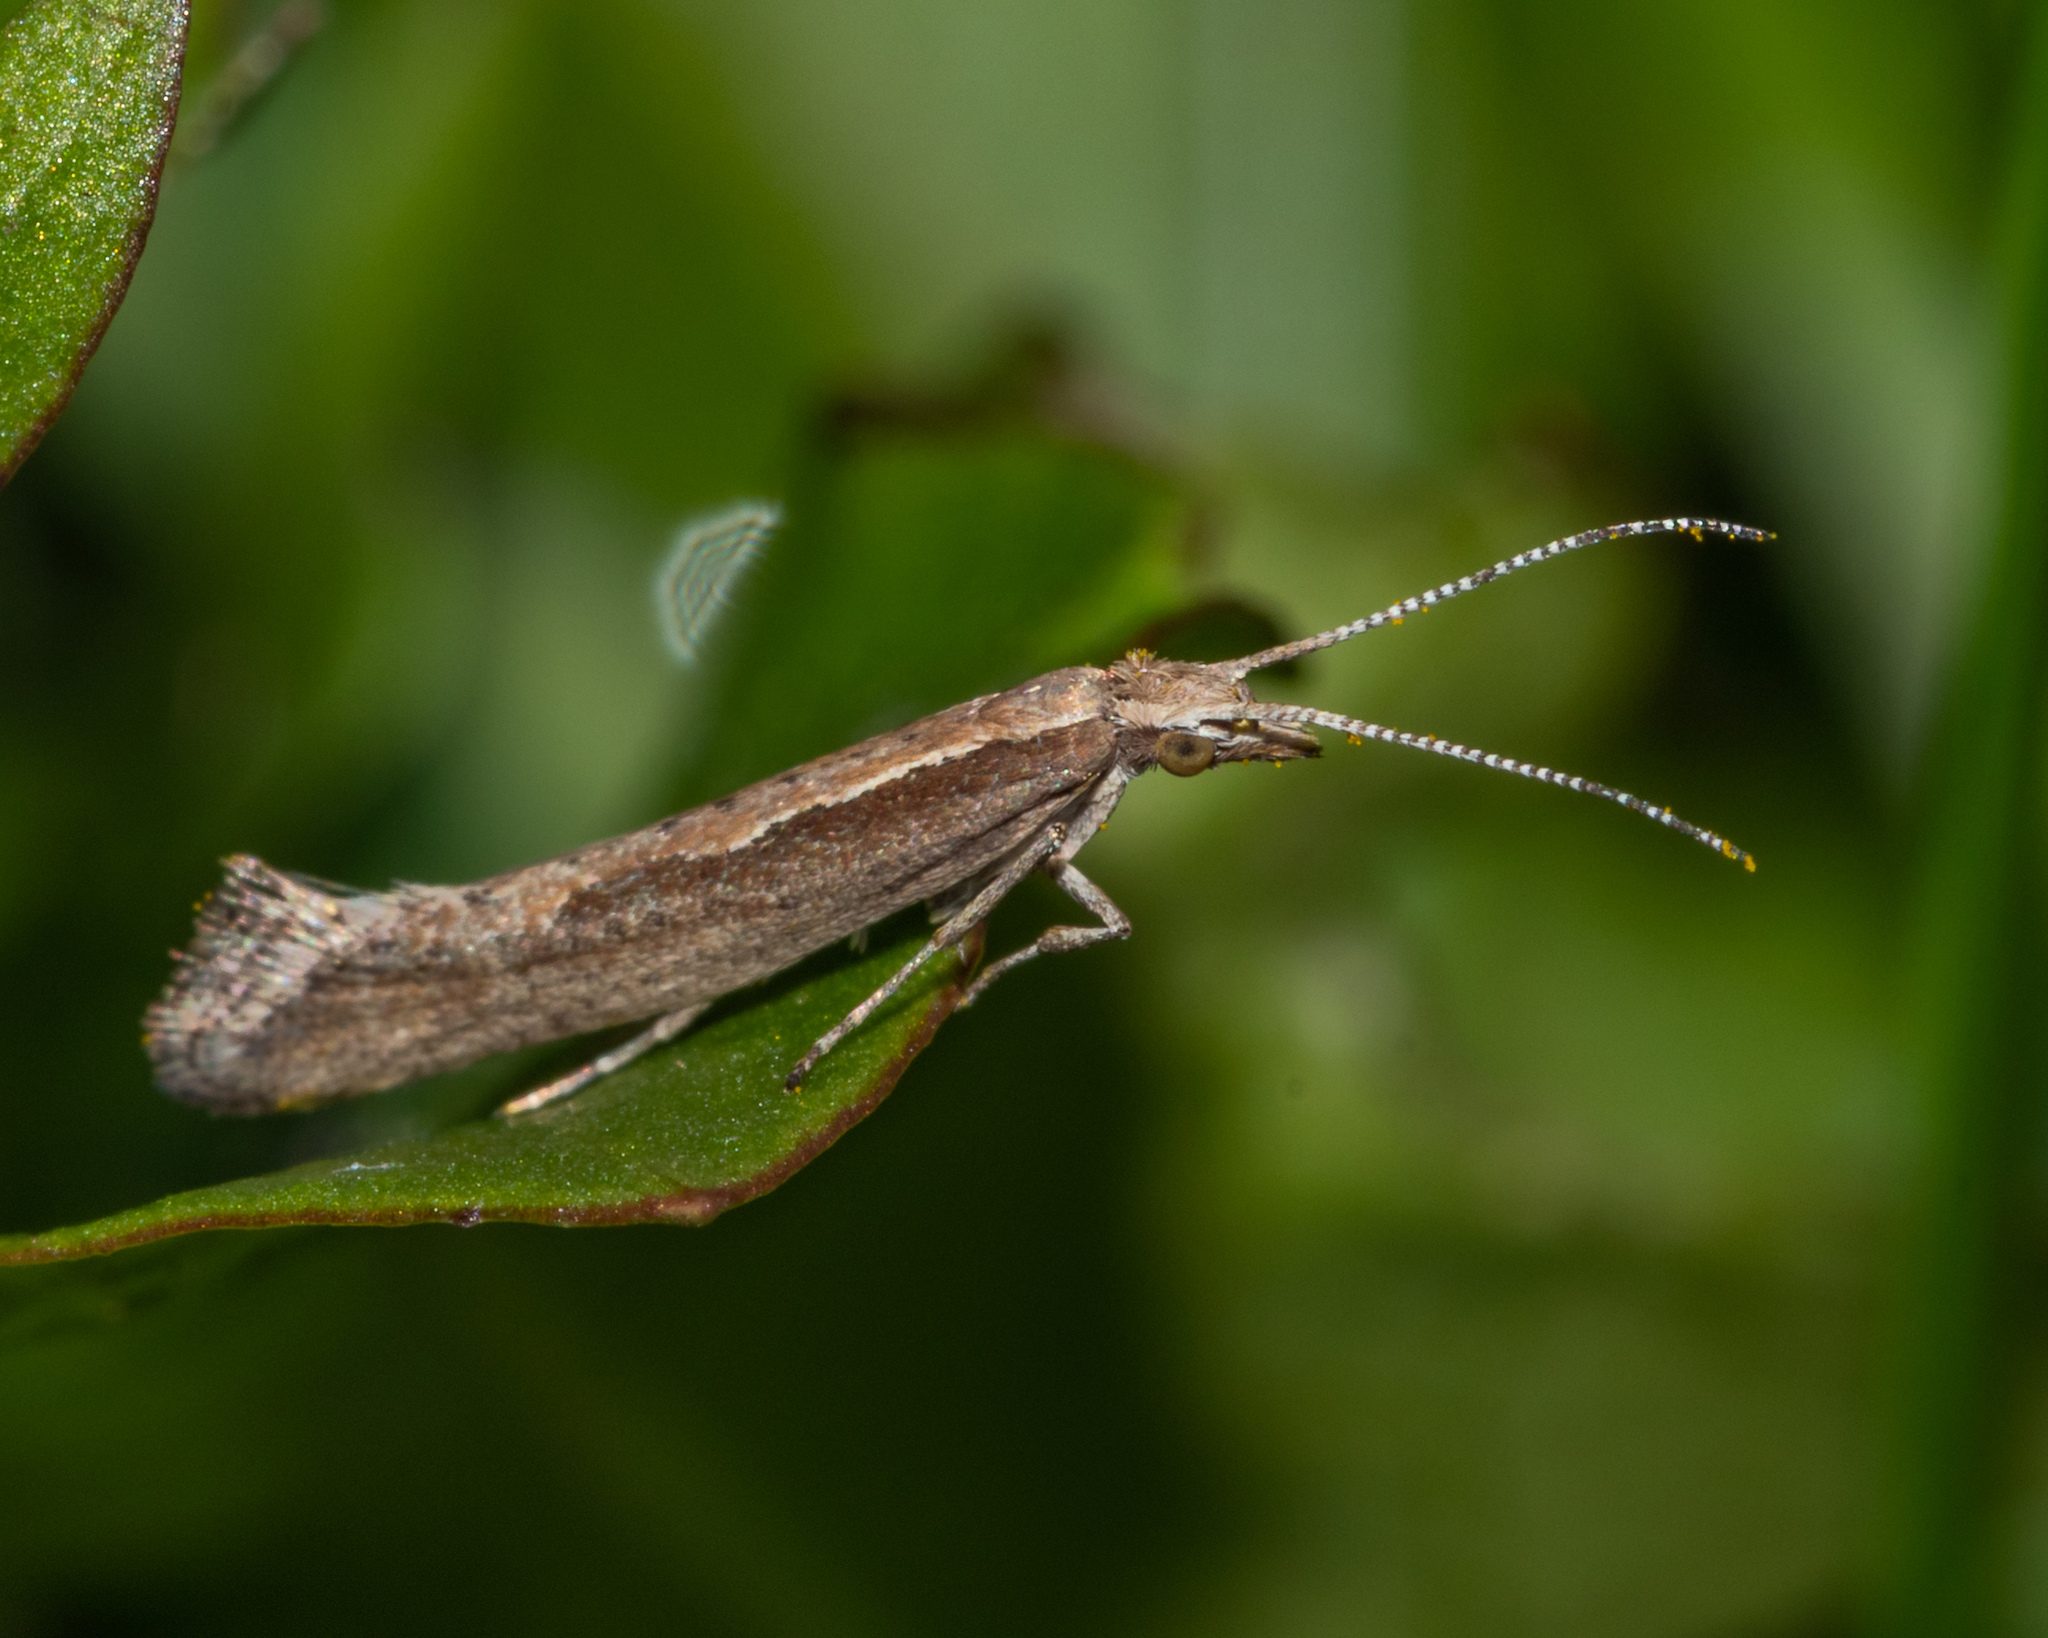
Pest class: diamondback_moth